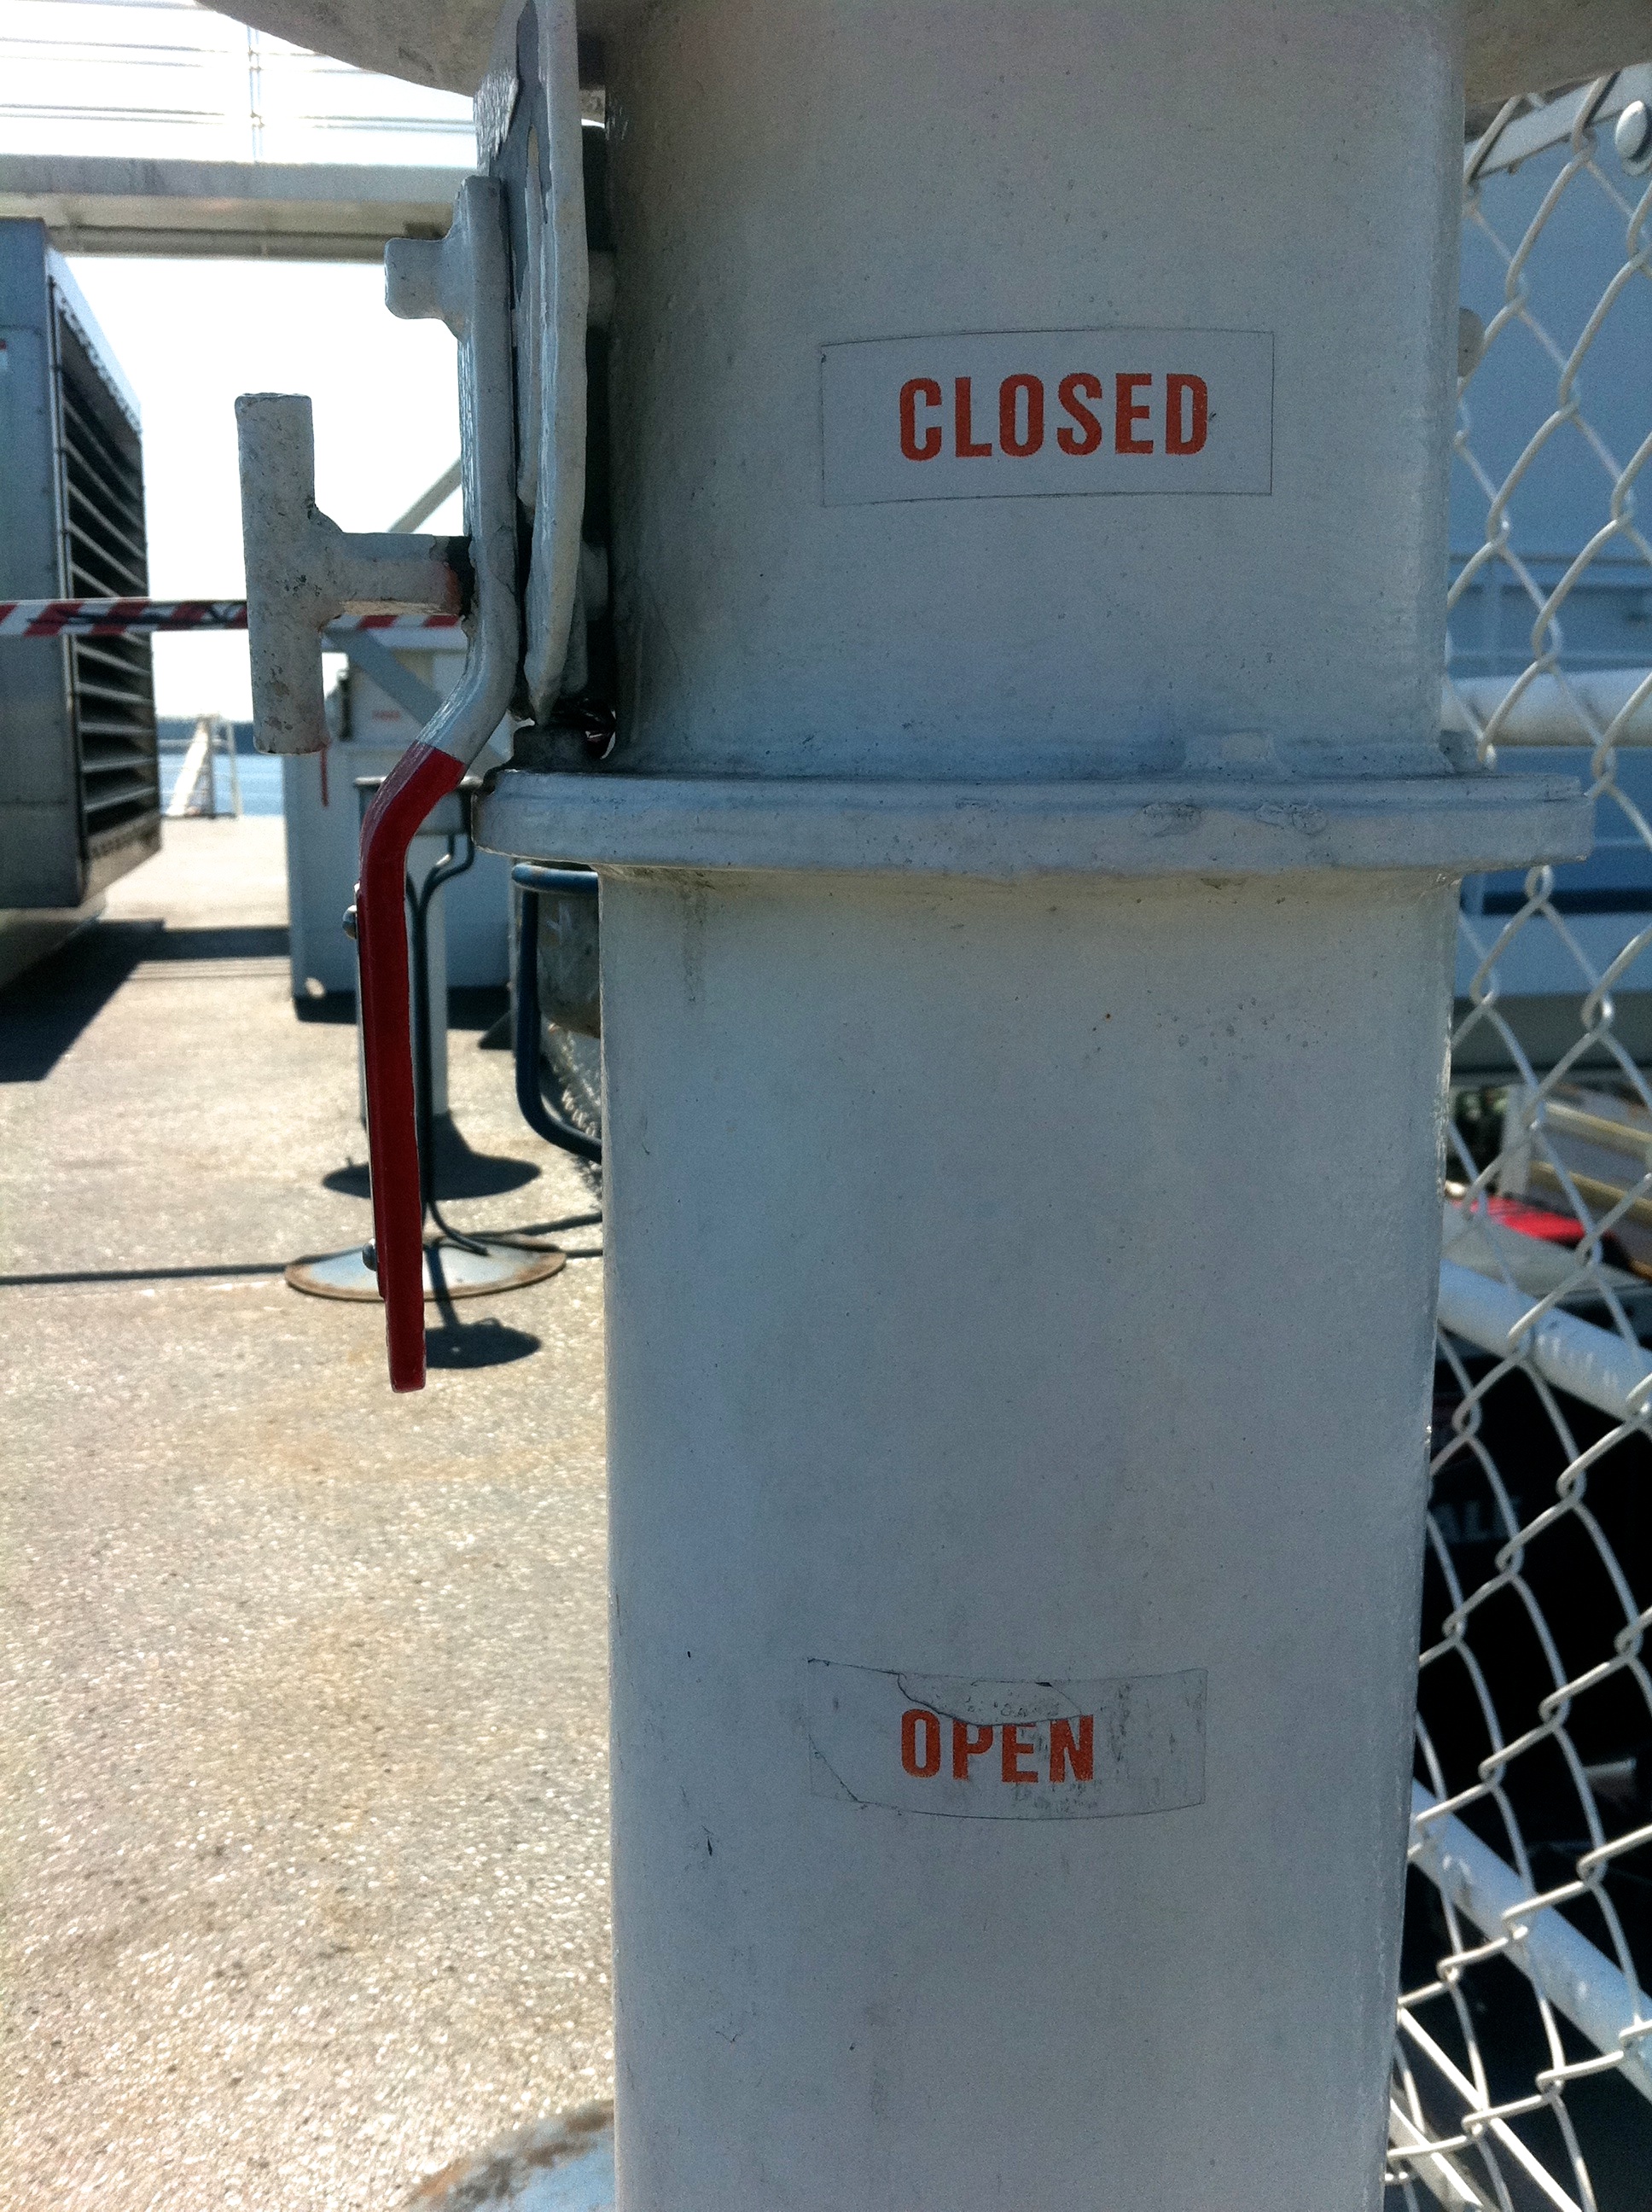
open, machine, odyssey, man made object